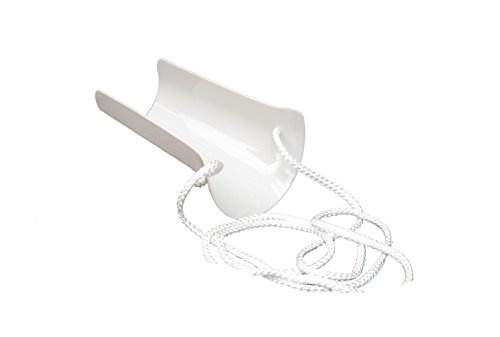
ArcMate Standard Sock Aid
This rigid design sock aid can be used with many compression stockings or support hose. Pull sock or stocking over the rigid cylinder. There is a foam pad to help prevent your sock from slipping off the aid as you pull it on. Then, using the easy to hold braided cord, place on floor and pull over your toes and up past your heel. Continue to pull up your calf and the upper part of your sock should slide up your leg. Finally, the sock aide will pull out and your sock will be on your foot. Quantity: 1 Size: Funnel is 9” long 4” diameter 34” cord loop Weighs 3.6 oz Color: White Manufacturer: ArcMate Indications: This rigid design sock aid can be used with many compression stockings or support hose. Options: Standard Sock Aid (15431) UPC: 630450154314
Brand: ArcMate
Category: Health & Beauty > Health Care > Mobility & Accessibility > Walking Aids